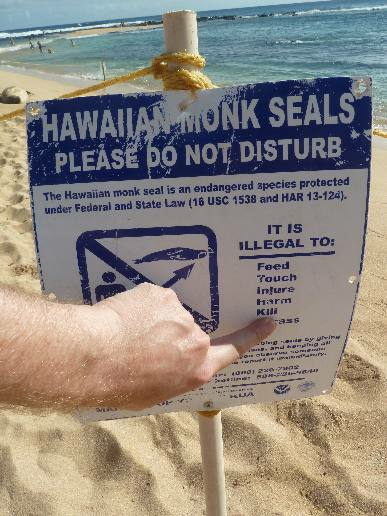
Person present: Yes